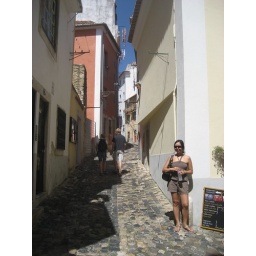
Lots of old, narrow streets on the hill by the castle